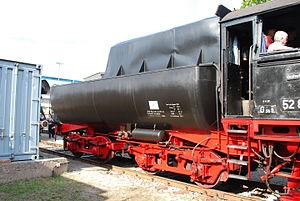
Un tender est, dans la traction à vapeur, un wagon d'un type spécial placé immédiatement après la locomotive pour assurer son approvisionnement en combustible et en eau. Le terme est emprunté à l'anglais.